Red blood cell

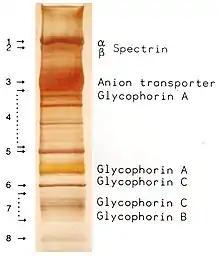
Red blood cell membrane proteins separated by SDS-PAGE and silverstained

The proteins of the membrane skeleton are responsible for the deformability, flexibility and durability of the red blood cell, enabling it to squeeze through capillaries less than half the diameter of the red blood cell (7–8 μm) and recovering the discoid shape as soon as these cells stop receiving compressive forces, in a similar fashion to an object made of rubber.